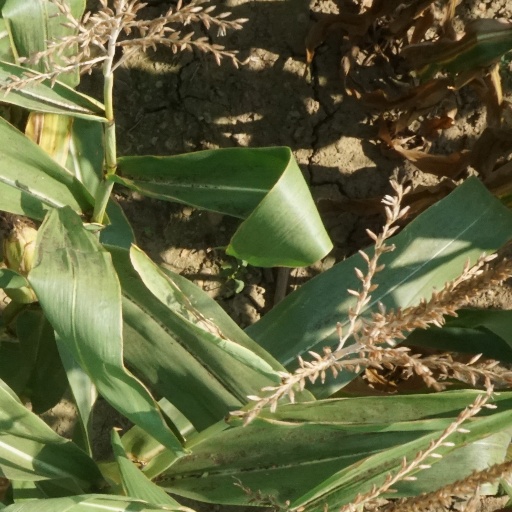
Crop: maize; corn